Rüti Monastery

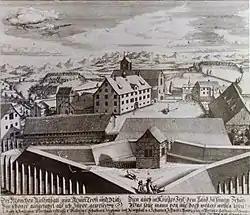
Rüti Monastery respectively the so-called "Amt Rüti" around 1740, as seen from the "Schanz" bulwark, the present Rüti Reformed Church is situated in the background.

Rüti Monastery was a former Premonstratensian monastery, founded in 1206 and suppressed in 1525 on occasion of the Reformation in Zürich, situated in the municipality of Rüti in the canton of Zürich, Switzerland. The monastery's church was the final resting place of the Counts of Toggenburg, among them Count Friedrich VII and 13 other members of the Toggenburg family, and other noble families. Between 1206 and 1525, the monastery comprised 14 incorporated churches and the owner of extensive lands and estates at 185 localities.